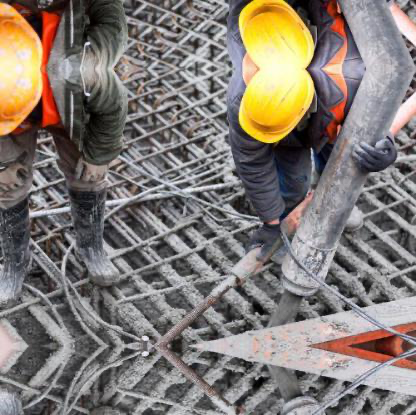
Objects in the image:
label: helmet
label: helmet
label: helmet
label: helmet